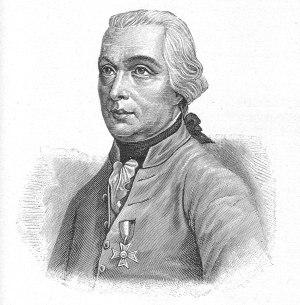
Michael Friedrich Benedikt von Melas (1729-1806), feld-maréchal de l'armée d'Autriche et commandeur de l'ordre militaire de Marie-Thérèse.
La bataille de Genola, aussi connue sous le nom de bataille de Fossano, se déroula le 4 novembre 1799 à Genola, dans le Piémont, et opposa une armée impériale autrichienne dirigée par le général Michael von Melas à une armée française sous les ordres du général Jean-Étienne Championnet. Melas conduisit ses troupes avec habileté et repoussa les Français du champ de bataille, leur infligeant de lourdes pertes. Cet affrontement de la guerre de la Deuxième Coalition fut le dernier engagement d'importance disputé par les Français en Italie durant l'année 1799.
Michael Friedrich Benedikt von Melas est un général du Saint-Empire. Il commandait le centre des troupes impériales à la bataille de Marengo. Le lendemain de cette bataille, le 15 juin 1800, il négocia avec le général français Dupont de l'Étang la capitulation d’Alexandrie.